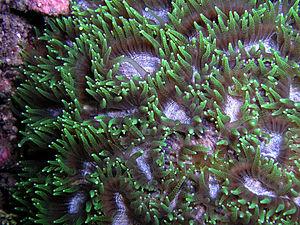
Favites flexuosa est une espèce de coraux appartenant à la famille des Merulinidae ou la famille Faviidae.